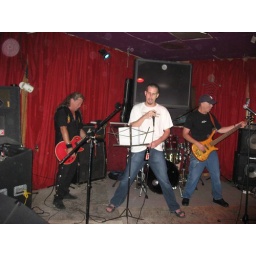
True rockers don't take bathroom breaks, they just piss in a bottle during the guitar solo.